Russ Carrick

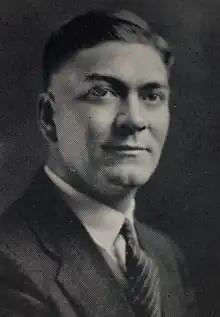

Caleb Russell Carrick (August 6, 1889 – September 13, 1955) was an American football player and coach. He served as the head football coach at the University of Buffalo from 1924 to 1928, compiling a record of 5–31–2.